Ghazan

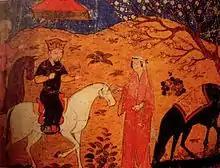
Ghazan mounted on a horse.

Ghazan declared his victory after the execution of Baydu on the outskirts of Tabriz on 4 October 1295, he entered the city. After this declaration, several appointments, orders and executions came as usual – Gaykhatu's son Alafrang's son-in-law Eljidai Qushchi was executed, Nawrūz was rewarded with of state and was given extreme power, akin to Buqa's back in the day of Arghun. Nawrūz, on his part, issued a formal edict in opposition to other religions in the Ilkhanate. Nawruz loyalists persecuted Buddhists and Christians to such an extent that Buddhism in Iran never recovered, the Church of the East cathedral in the Mongol capital of Maragheh was looted, and churches in Tabriz and Hamadan were destroyed.